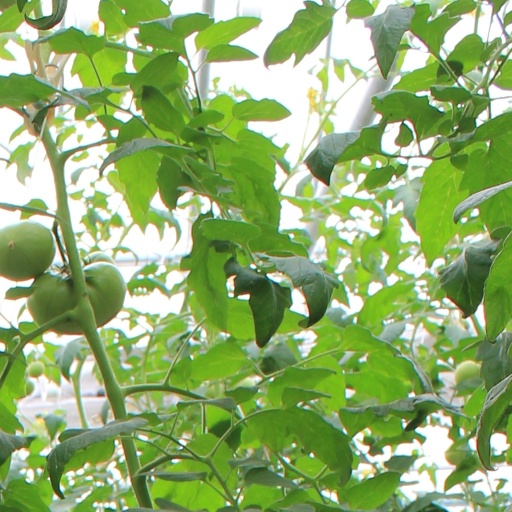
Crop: tomato